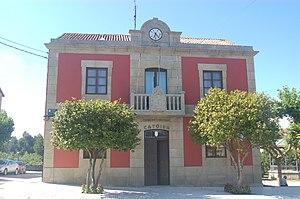
Hôtel de ville de Catoira en Galice (Espagne).
Catoira est une commune de la province de Pontevedra, appartenant à la comarque de Caldas.